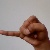
The image shows a hand gesture representing the letter 'J' in Indian Sign Language.